Ruddy turnstone

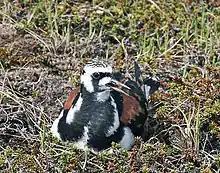
Breeding-plumaged adult on nest

The ruddy turnstone breeds in northern latitudes, usually no more than a few kilometres from the sea. The subspecies "A. i. morinella" occurs in northern Alaska and in Arctic Canada as far east as Baffin Island. "A. i. interpres" breeds in western Alaska, Ellesmere Island, Greenland, Norway, Denmark, Sweden, Finland, Estonia and northern Russia. It formerly bred on the Baltic coast of Germany and has possibly bred in Scotland and the Faroe Islands.